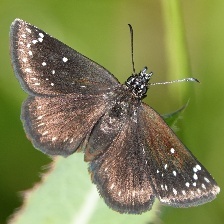
Species: SOOTYWING